Flag football

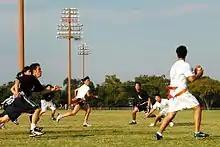
A game of flag football being played at the University of Texas at Austin

Flag football is a variant of gridiron football (American football or Canadian football depending on location) where, instead of tackling players to the ground, the defensive team must remove a flag or flag belt from the ball carrier ("deflagging") to end a down. In flag football, contact is limited between players. The sport has a strong amateur following with several national and international competitions each year sponsored by various associations but is most popularly played in America where it was invented. The international governing body for the sport is the International Federation of American Football (IFAF) with the International Woman's Flag Football Association (IWFFA) governing the women's game.